Four Corners, Florida

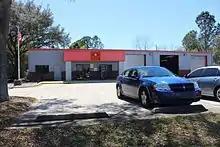
Osceola County Fire Rescue Station 71

Osceola County Fire Rescue operates Station 71 in Four Corners. Polk County Fire Rescue operates Station 42 (on U.S. 27 just south of U.S.192) and 33 (on Ronald Reagan Blvd just east of U.S. 27) in Four Corners. Lake County Fire Rescue operates Station 112 in Four Corners. Orange County Fire Rescue operates Station 32 in Four Corners.